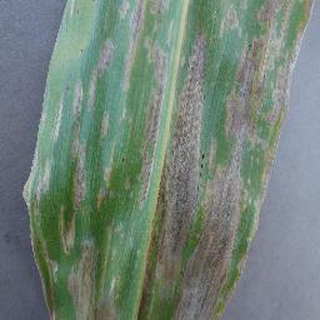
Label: corn_cercospora_leaf_spot